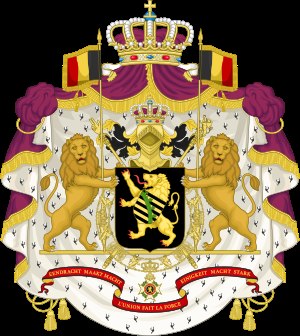
Philippe af Belgien / Titel, prædikater og æresbevisninger
Våbenskjold
Philippe, Belgiernes Konge er konge af Belgien siden 21. juli 2013.